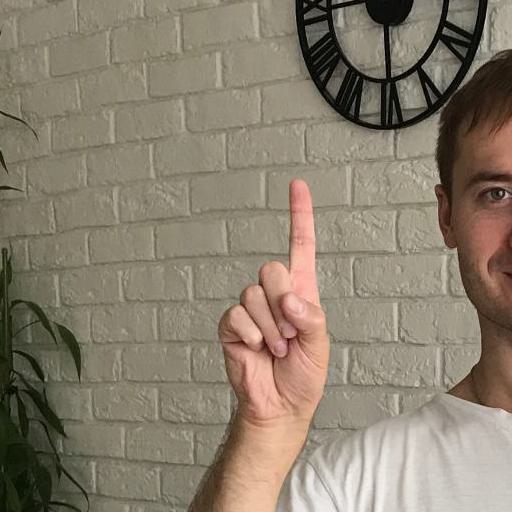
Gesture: one